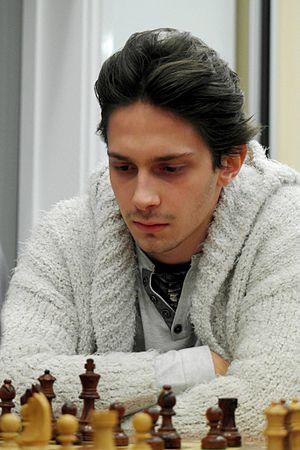
Jules Moussard au London Chess Classic
Jules Moussard est un joueur d'échecs français né le 16 janvier 1995 à Paris. Grand maître international depuis 2016, il a remporté le championnat international d'échecs de Paris en 2016, 2018 et 2019.